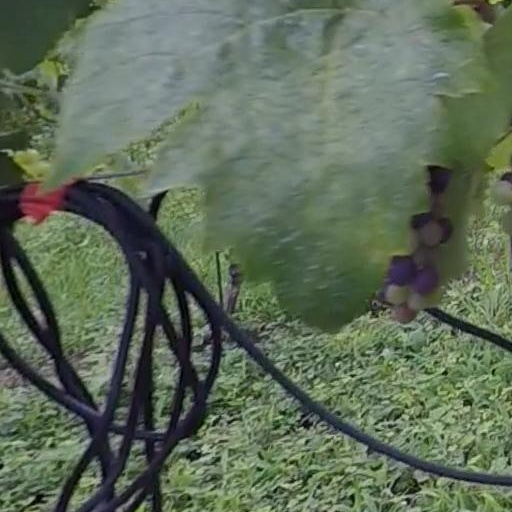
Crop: grape